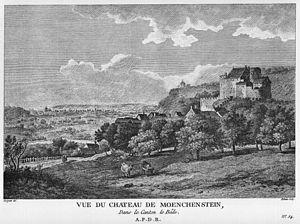
Vue du Château de Mœnchenſtein dans le Canton de Bâle. Gravure ſur cuivre de Iſidore-Staniſlas-Henri Helman d’après un desſin de Nicolas Pérignon.